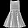
Label: Dress